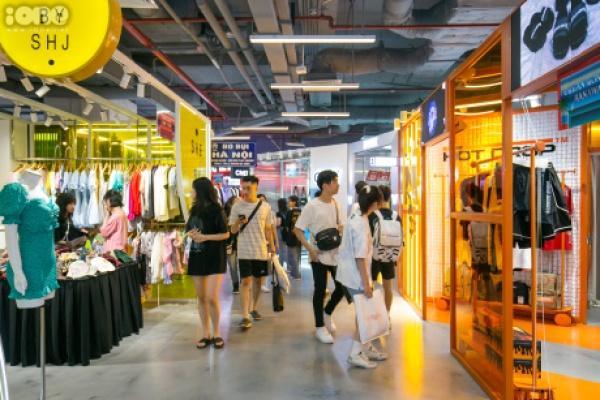
bạn nữ mặc áo thun đen đang nhìn về phía shop bán quần áo